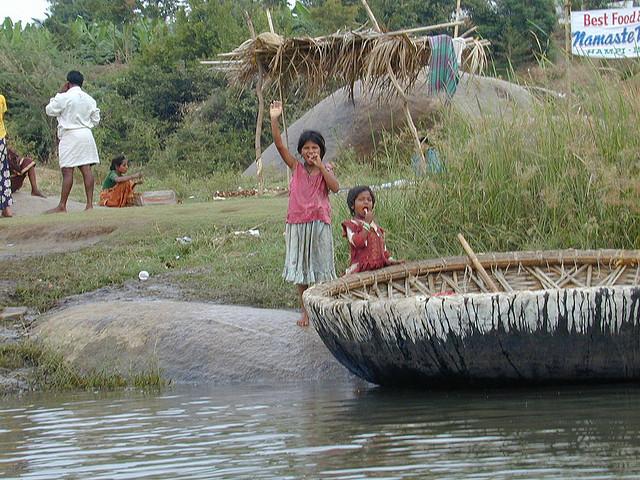
A woman standing next to a child and a boat.